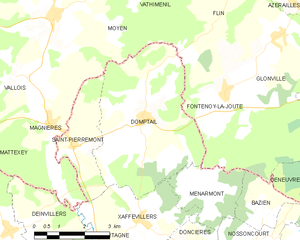
Carte des communes françaises Domptail
Domptail est une commune française située dans le département des Vosges, en région Grand Est.